Bruce Westerman

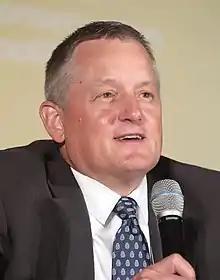
Westerman speaking at an event in June 2022

Westerman won the Republican primary on May 20, defeating Tommy Moll, 54%–46%. In November, he defeated Democratic nominee James Lee Witt, a former associate of U.S. President Bill Clinton, 54%-43%.